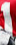
Number: 1